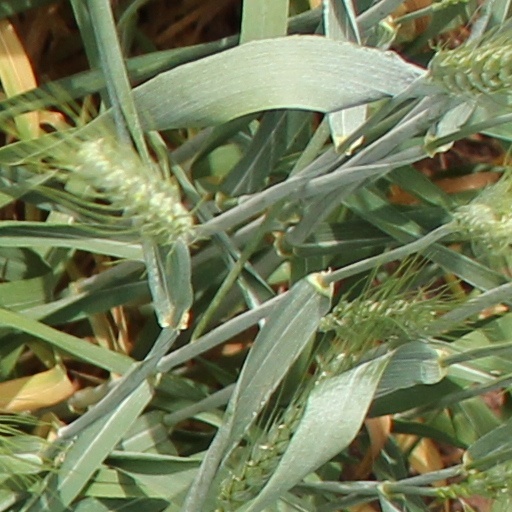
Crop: wheat